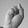
ASL letter: S